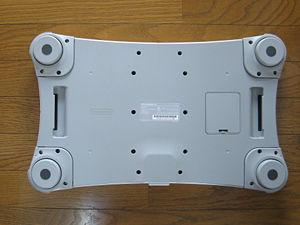
La Wii Balance Board est un accessoire en forme de pèse-personne électronique conçu par Nintendo pour les consoles de jeu vidéo Wii et Wii U. Elle a été dévoilée pour la première fois le 11 juillet 2007 à l'E3 en combinaison avec le logiciel Wii Fit.